Delizia (film)

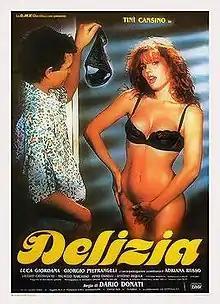
Italian theatrical release poster

Delizia is a 1987 Italian sex comedy directed by Joe D'Amato as Aristide Massaccesi.